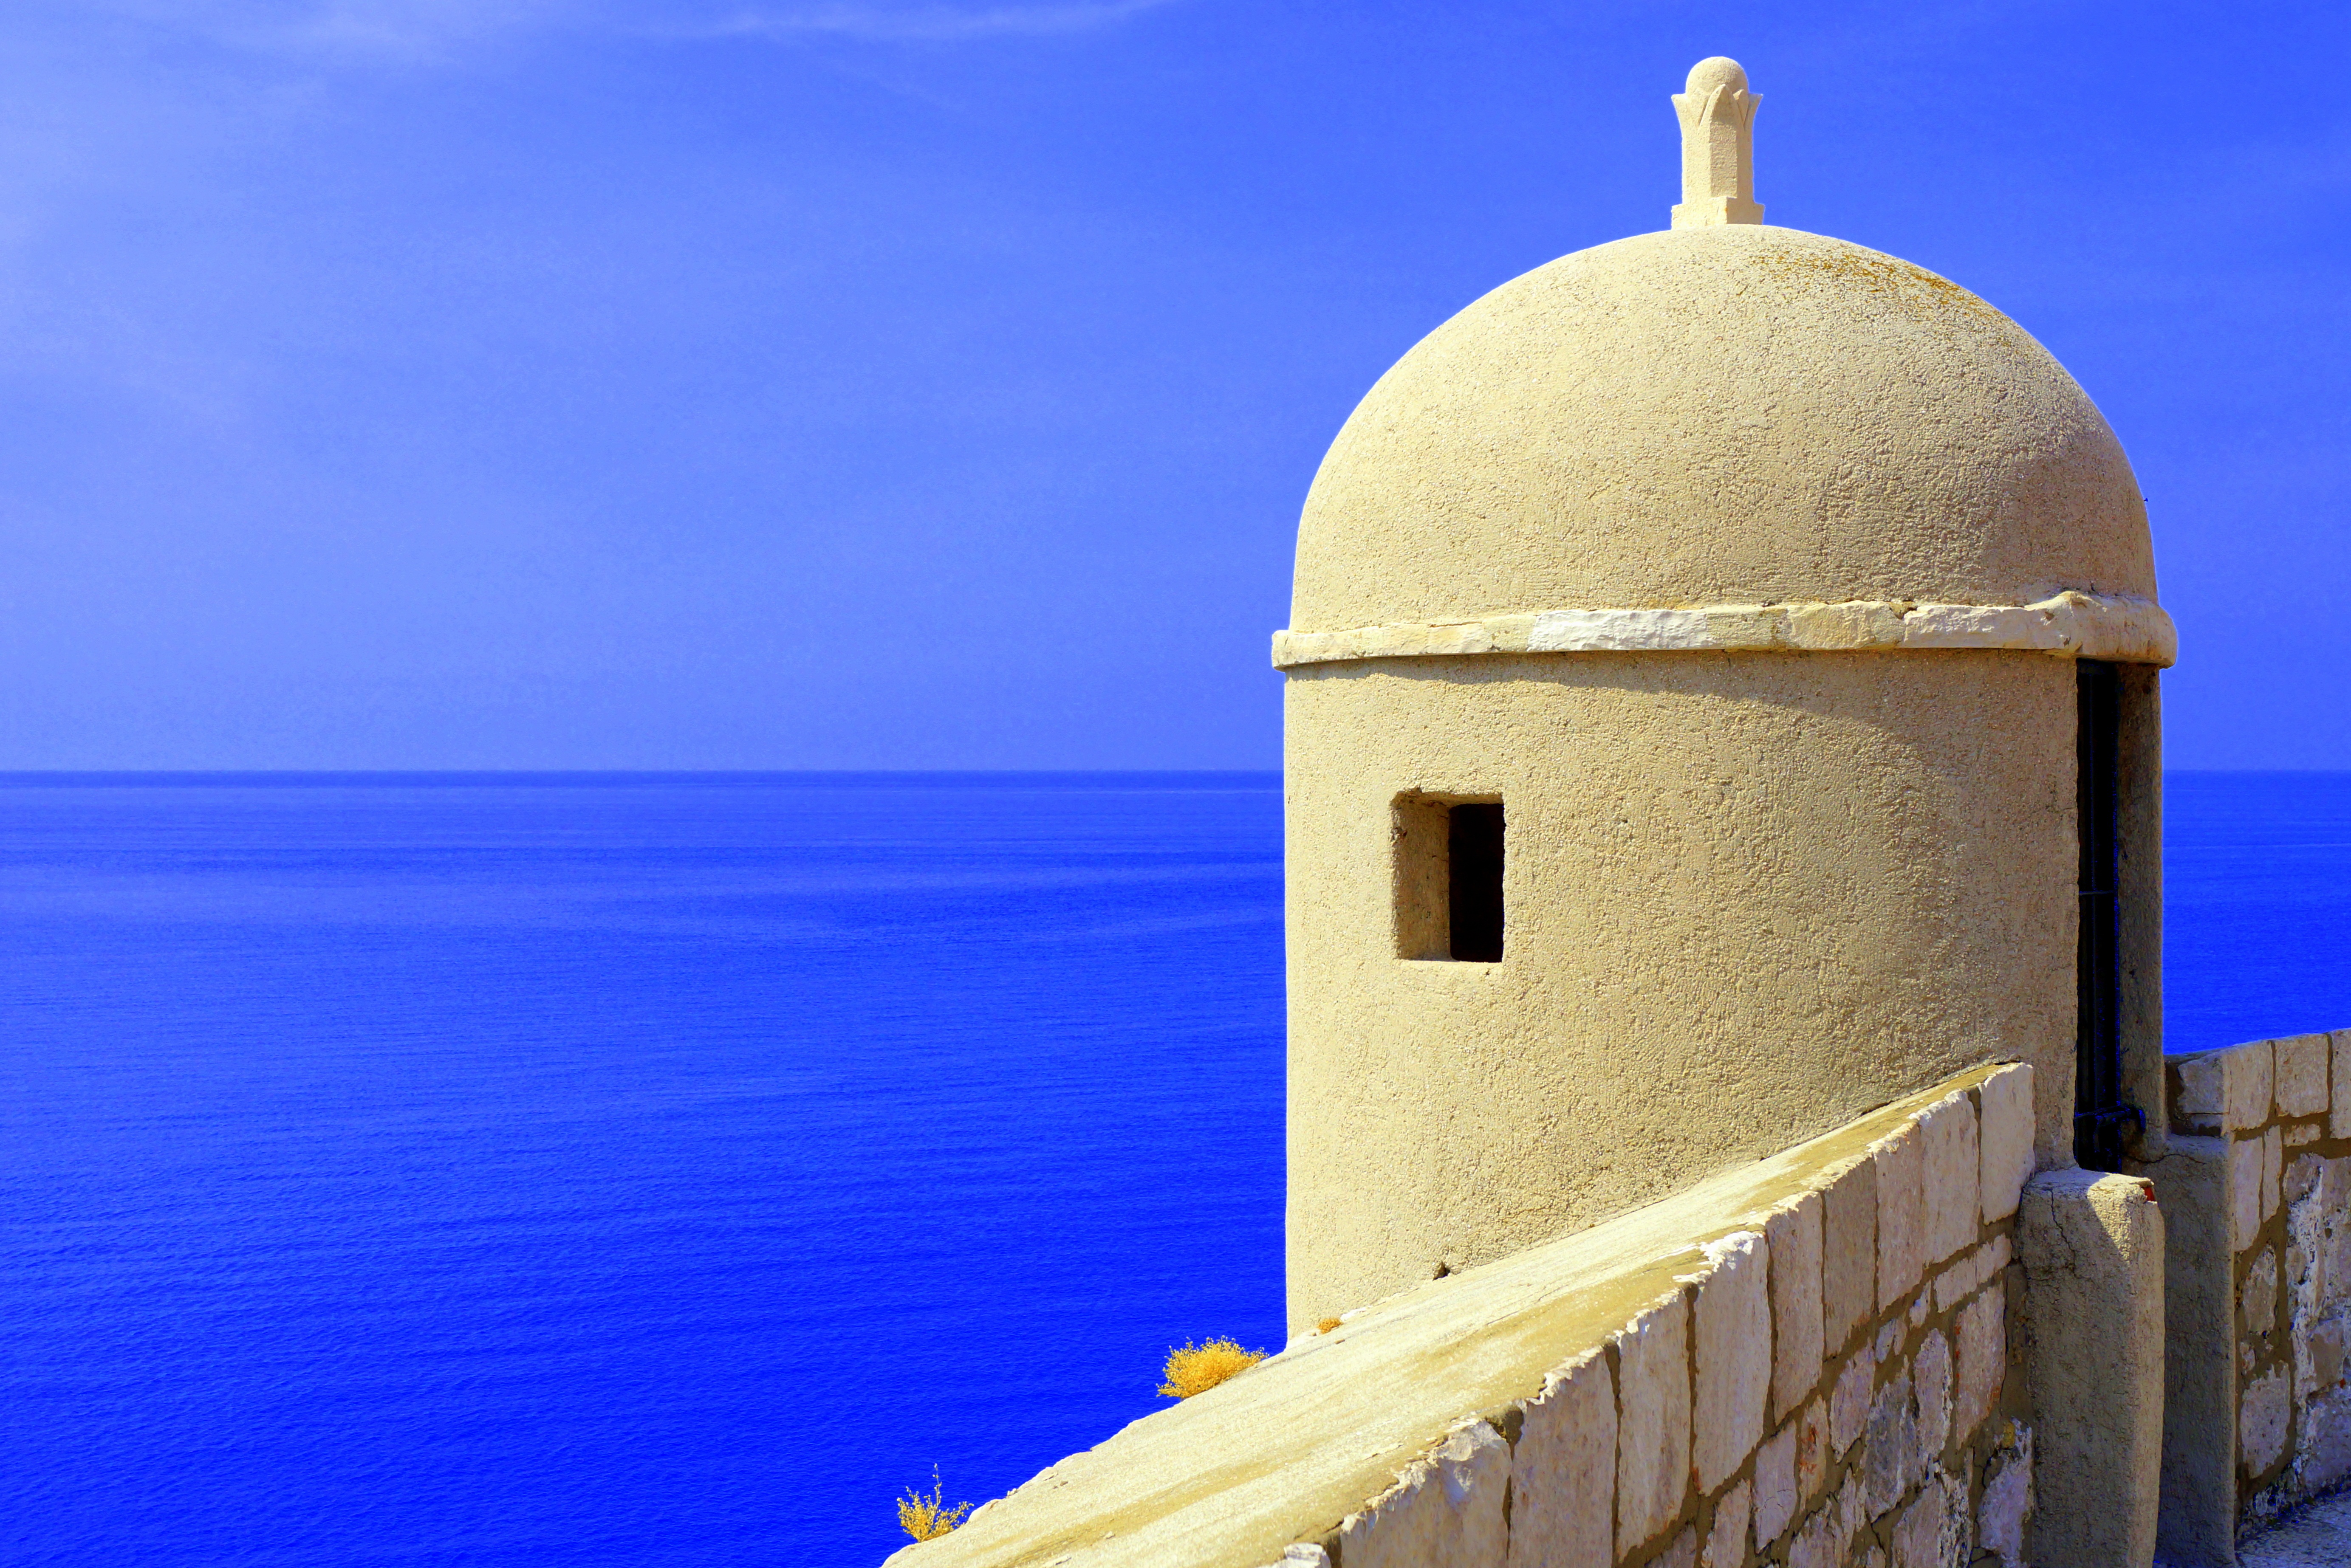
sea, coast, lighthouse, tower, castle, blue, fortress, dubrovnik, ramparts